Proof without words

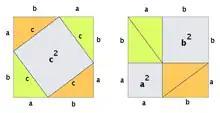
Rearrangement proof of the Pythagorean theorem. The uncovered area of gray space remains constant before and after the rearrangement of the triangles: on the left it is shown to equal c², and on the right a²+b².

The Pythagorean theorem that formula_1 can be proven without words.